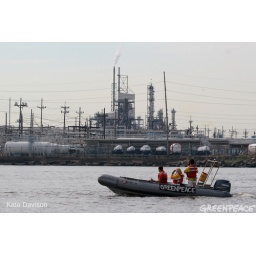
Greenpeace Airship flying over Dupont Chemical Facility while Greenpeace Activists inspect the facility by boat